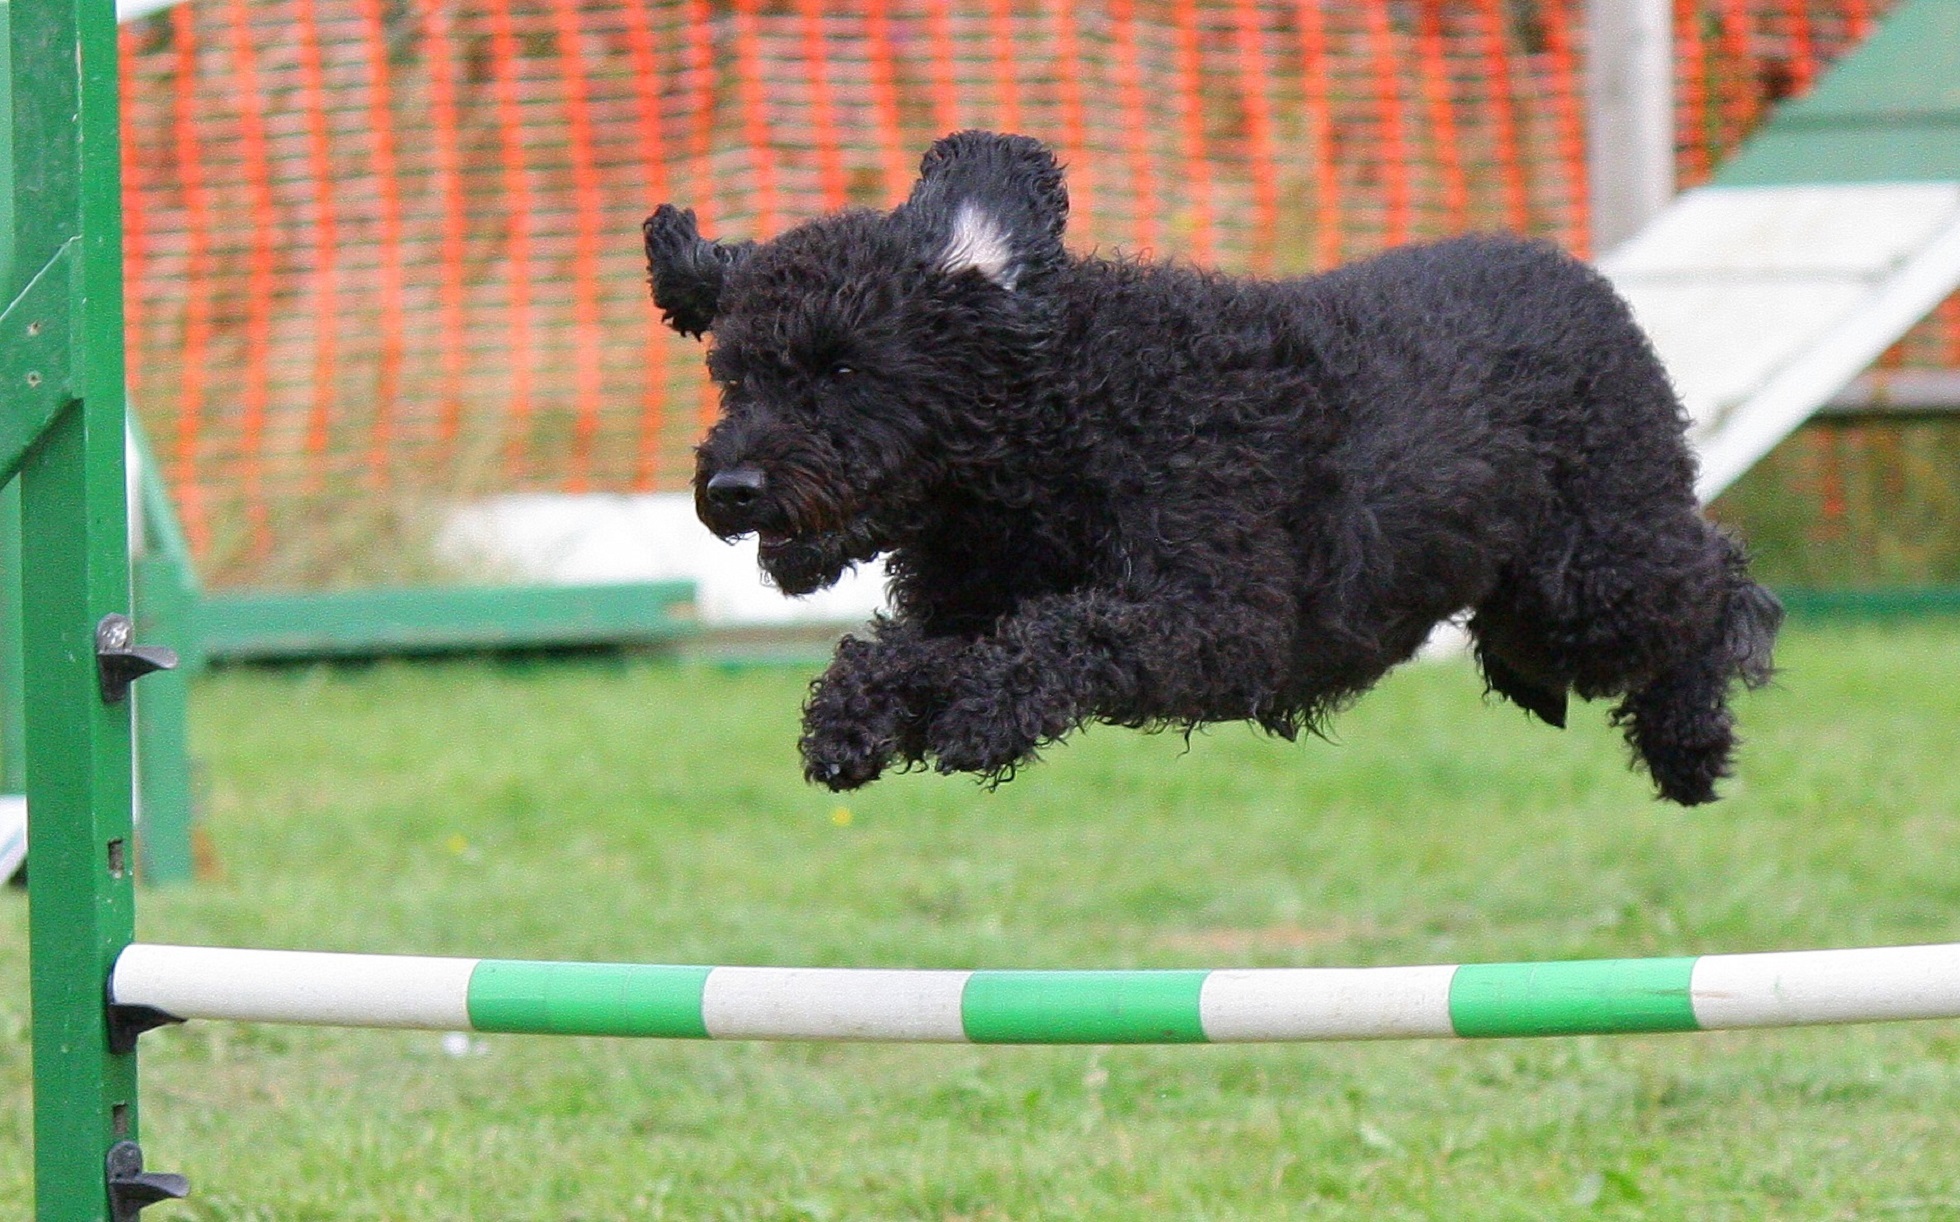
dog, animal, jumping, training, mammal, vertebrate, course, agility, dog breed, breed, agile, dog like mammal, animal sports, schnoodle, pumi, dog agility